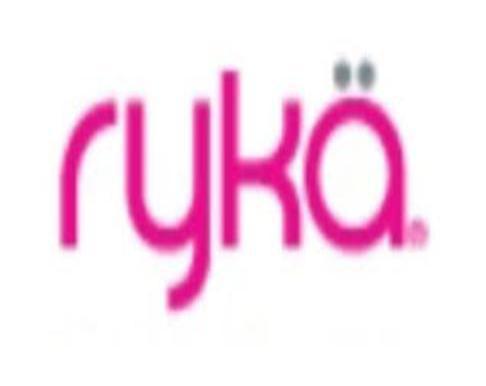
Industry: Clothes